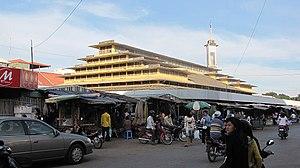
Battambang est une ville du nord-ouest du Cambodge, capitale de la province du même nom, frontalière de la Thaïlande.